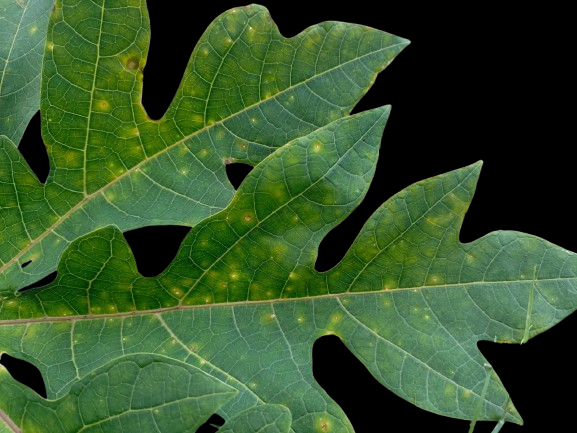
Crop: Papaya
Label: Pathogen_symptoms